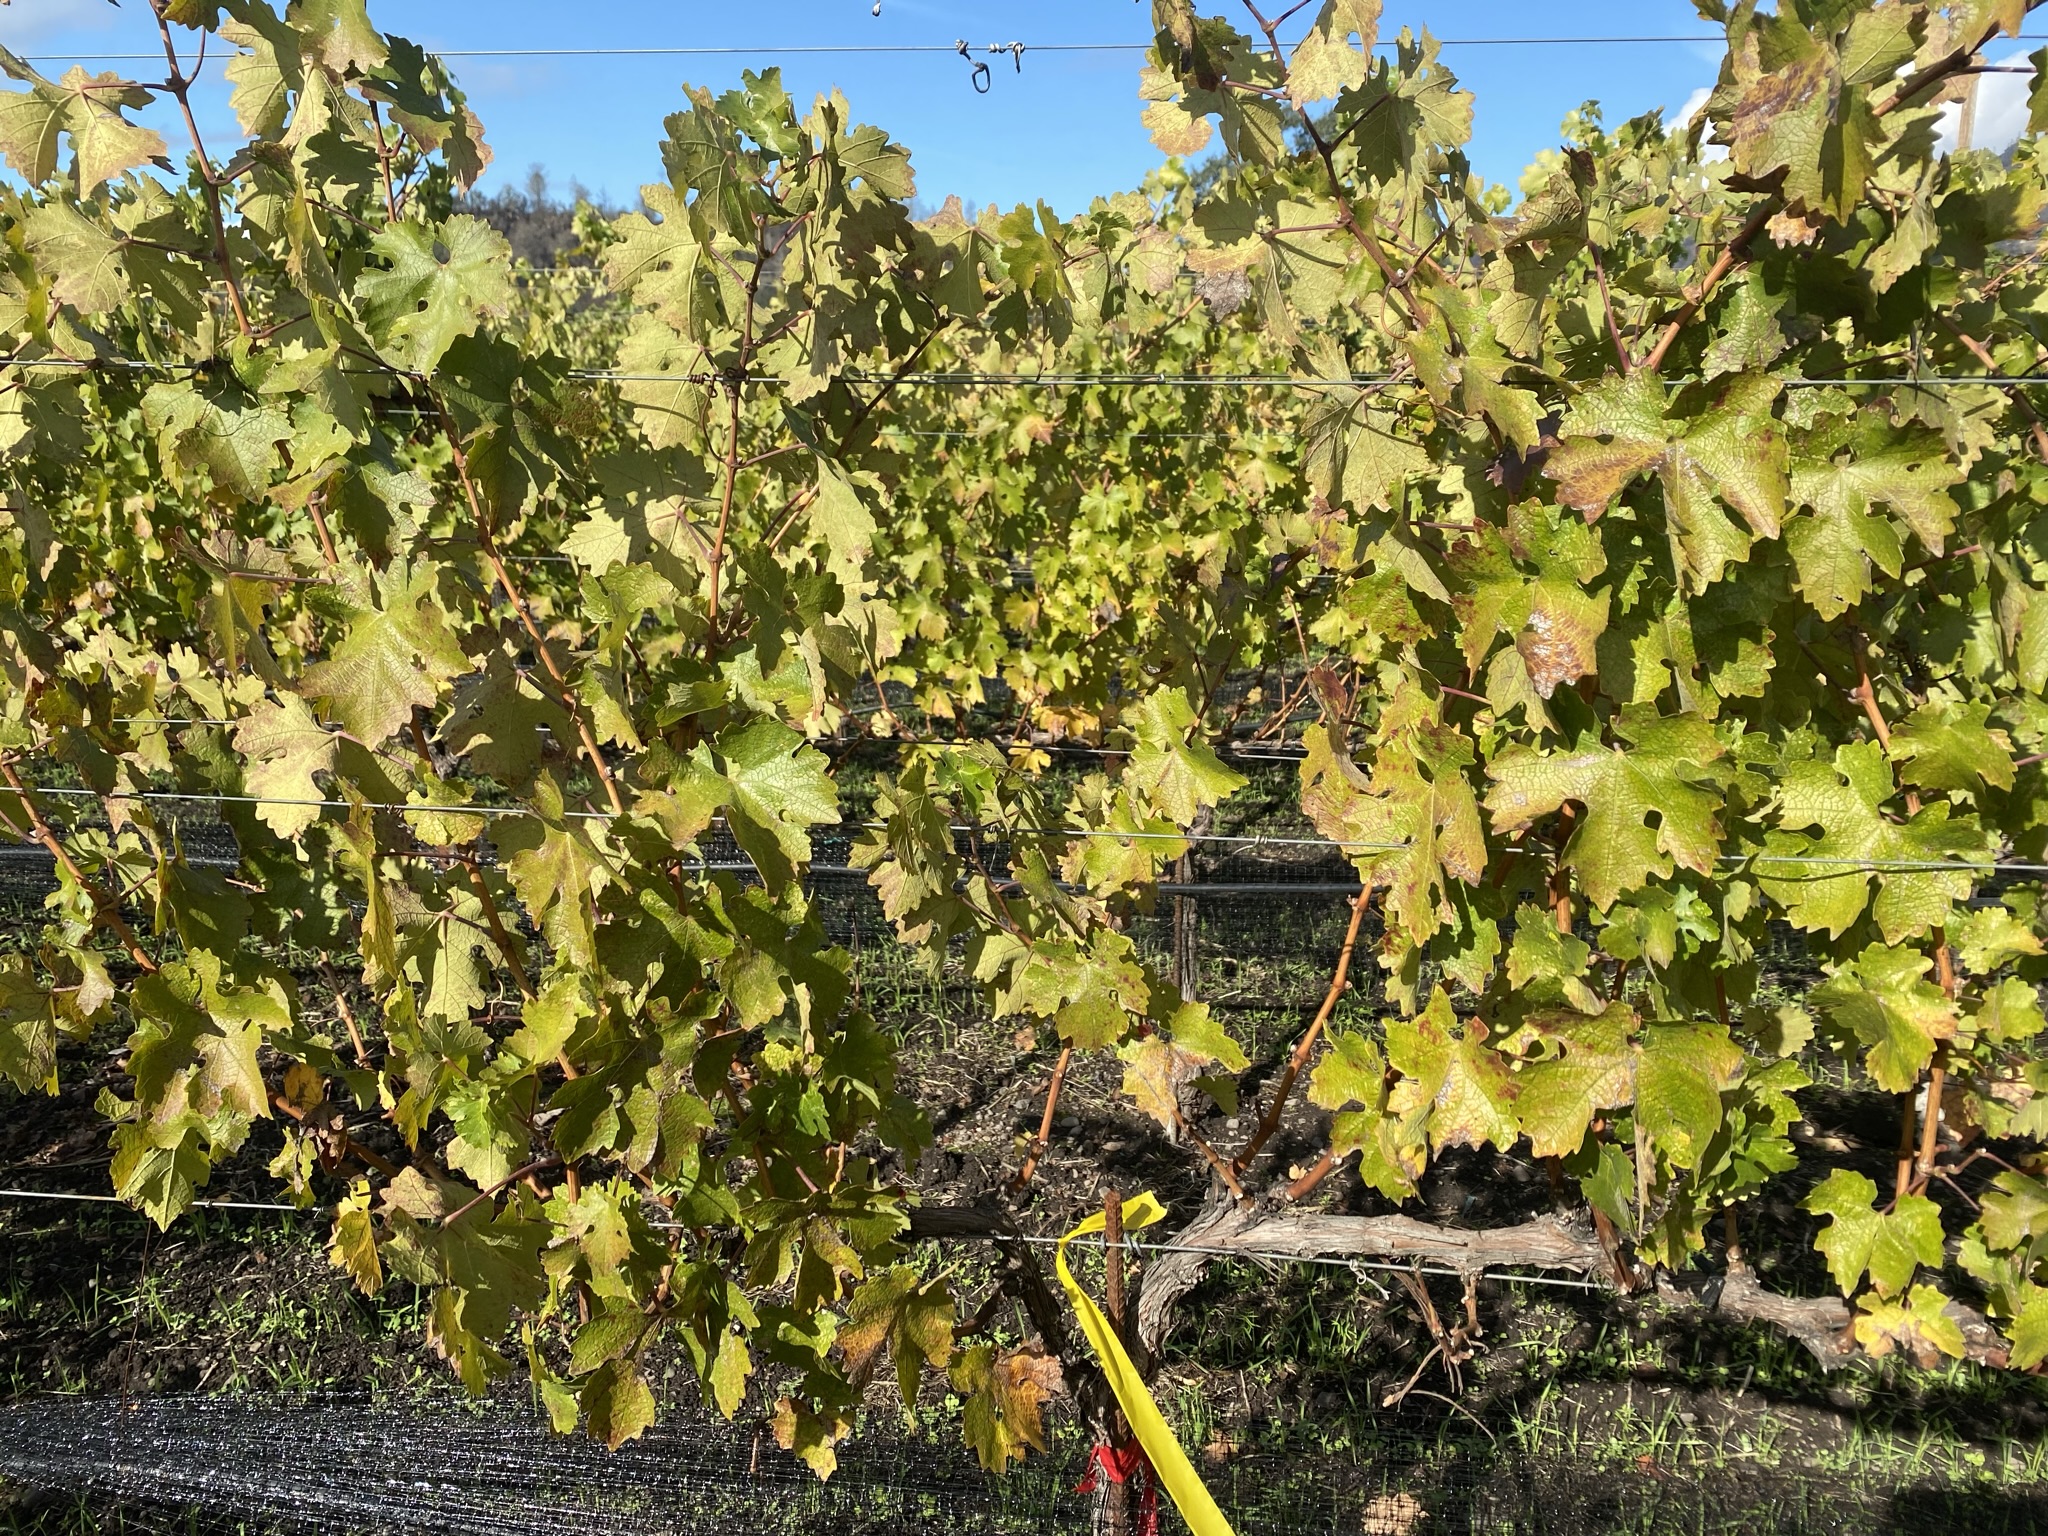
Label: Leafroll 3